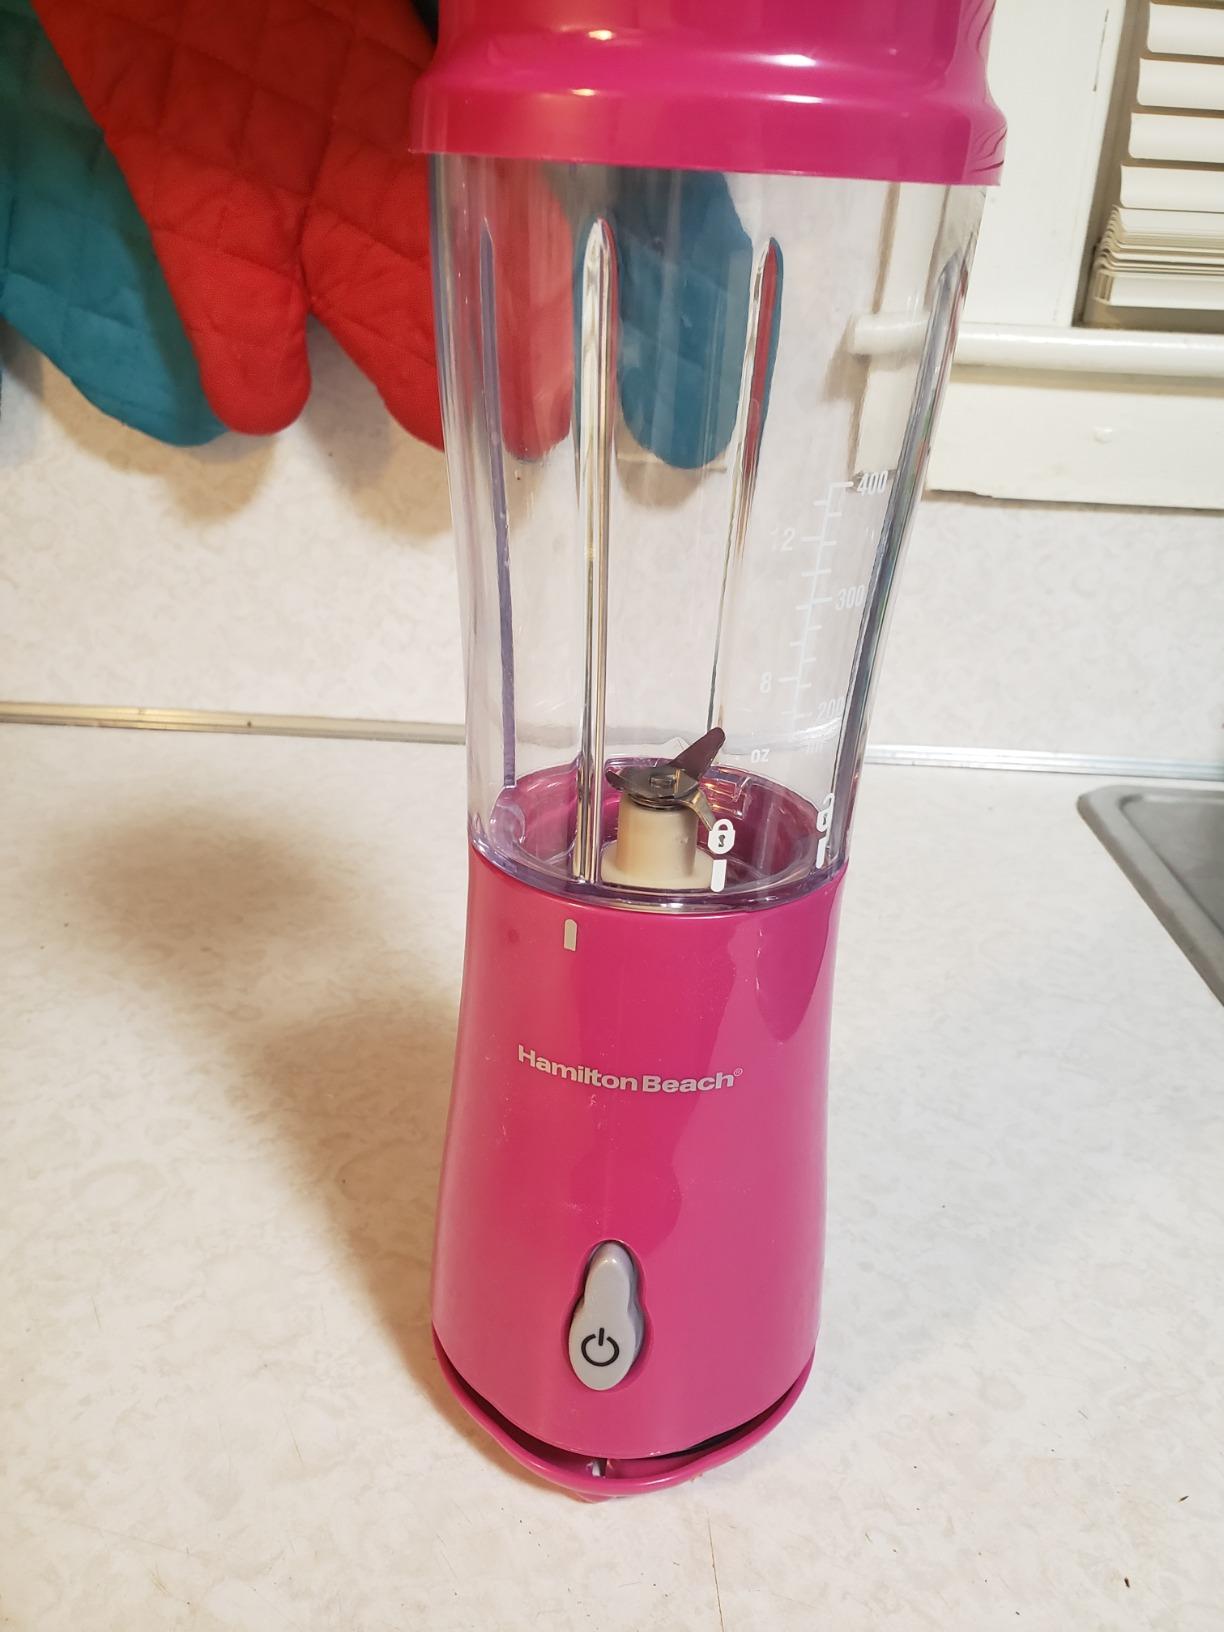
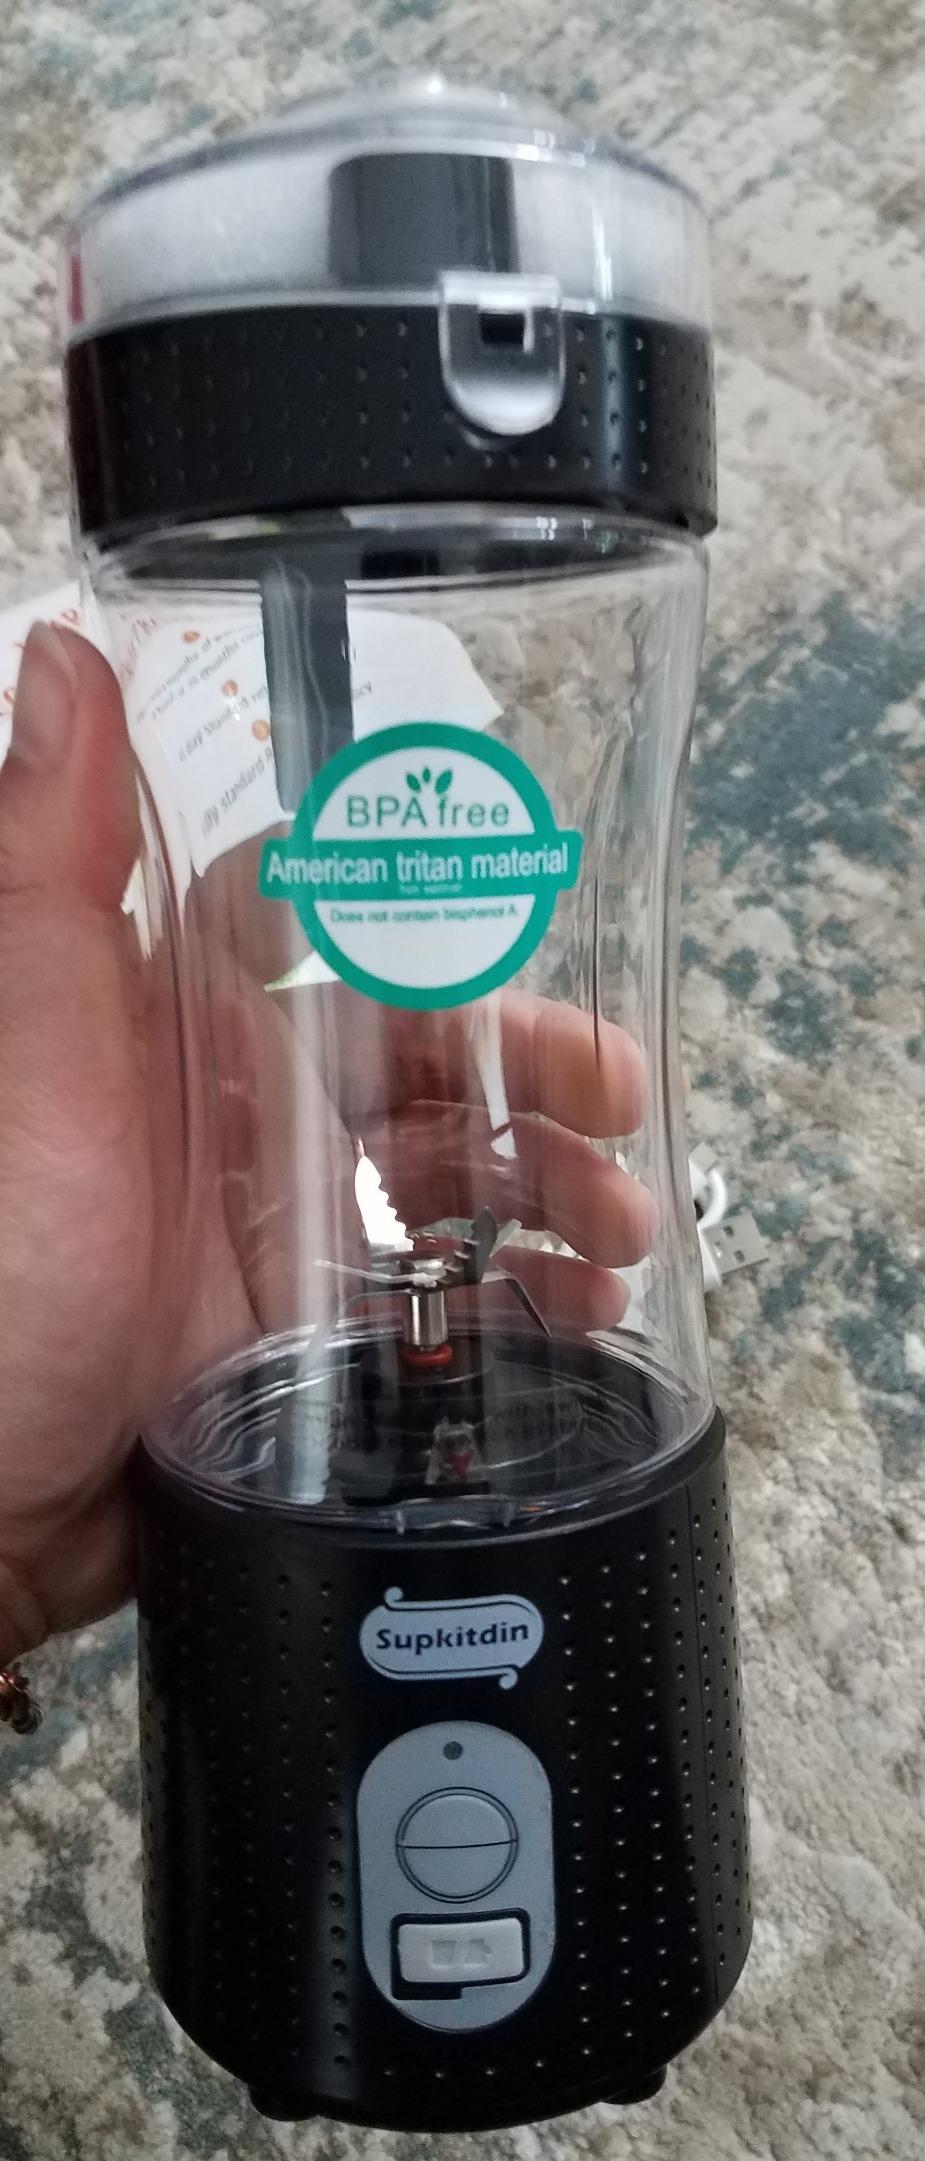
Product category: items_blender
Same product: no